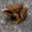
Label: frog